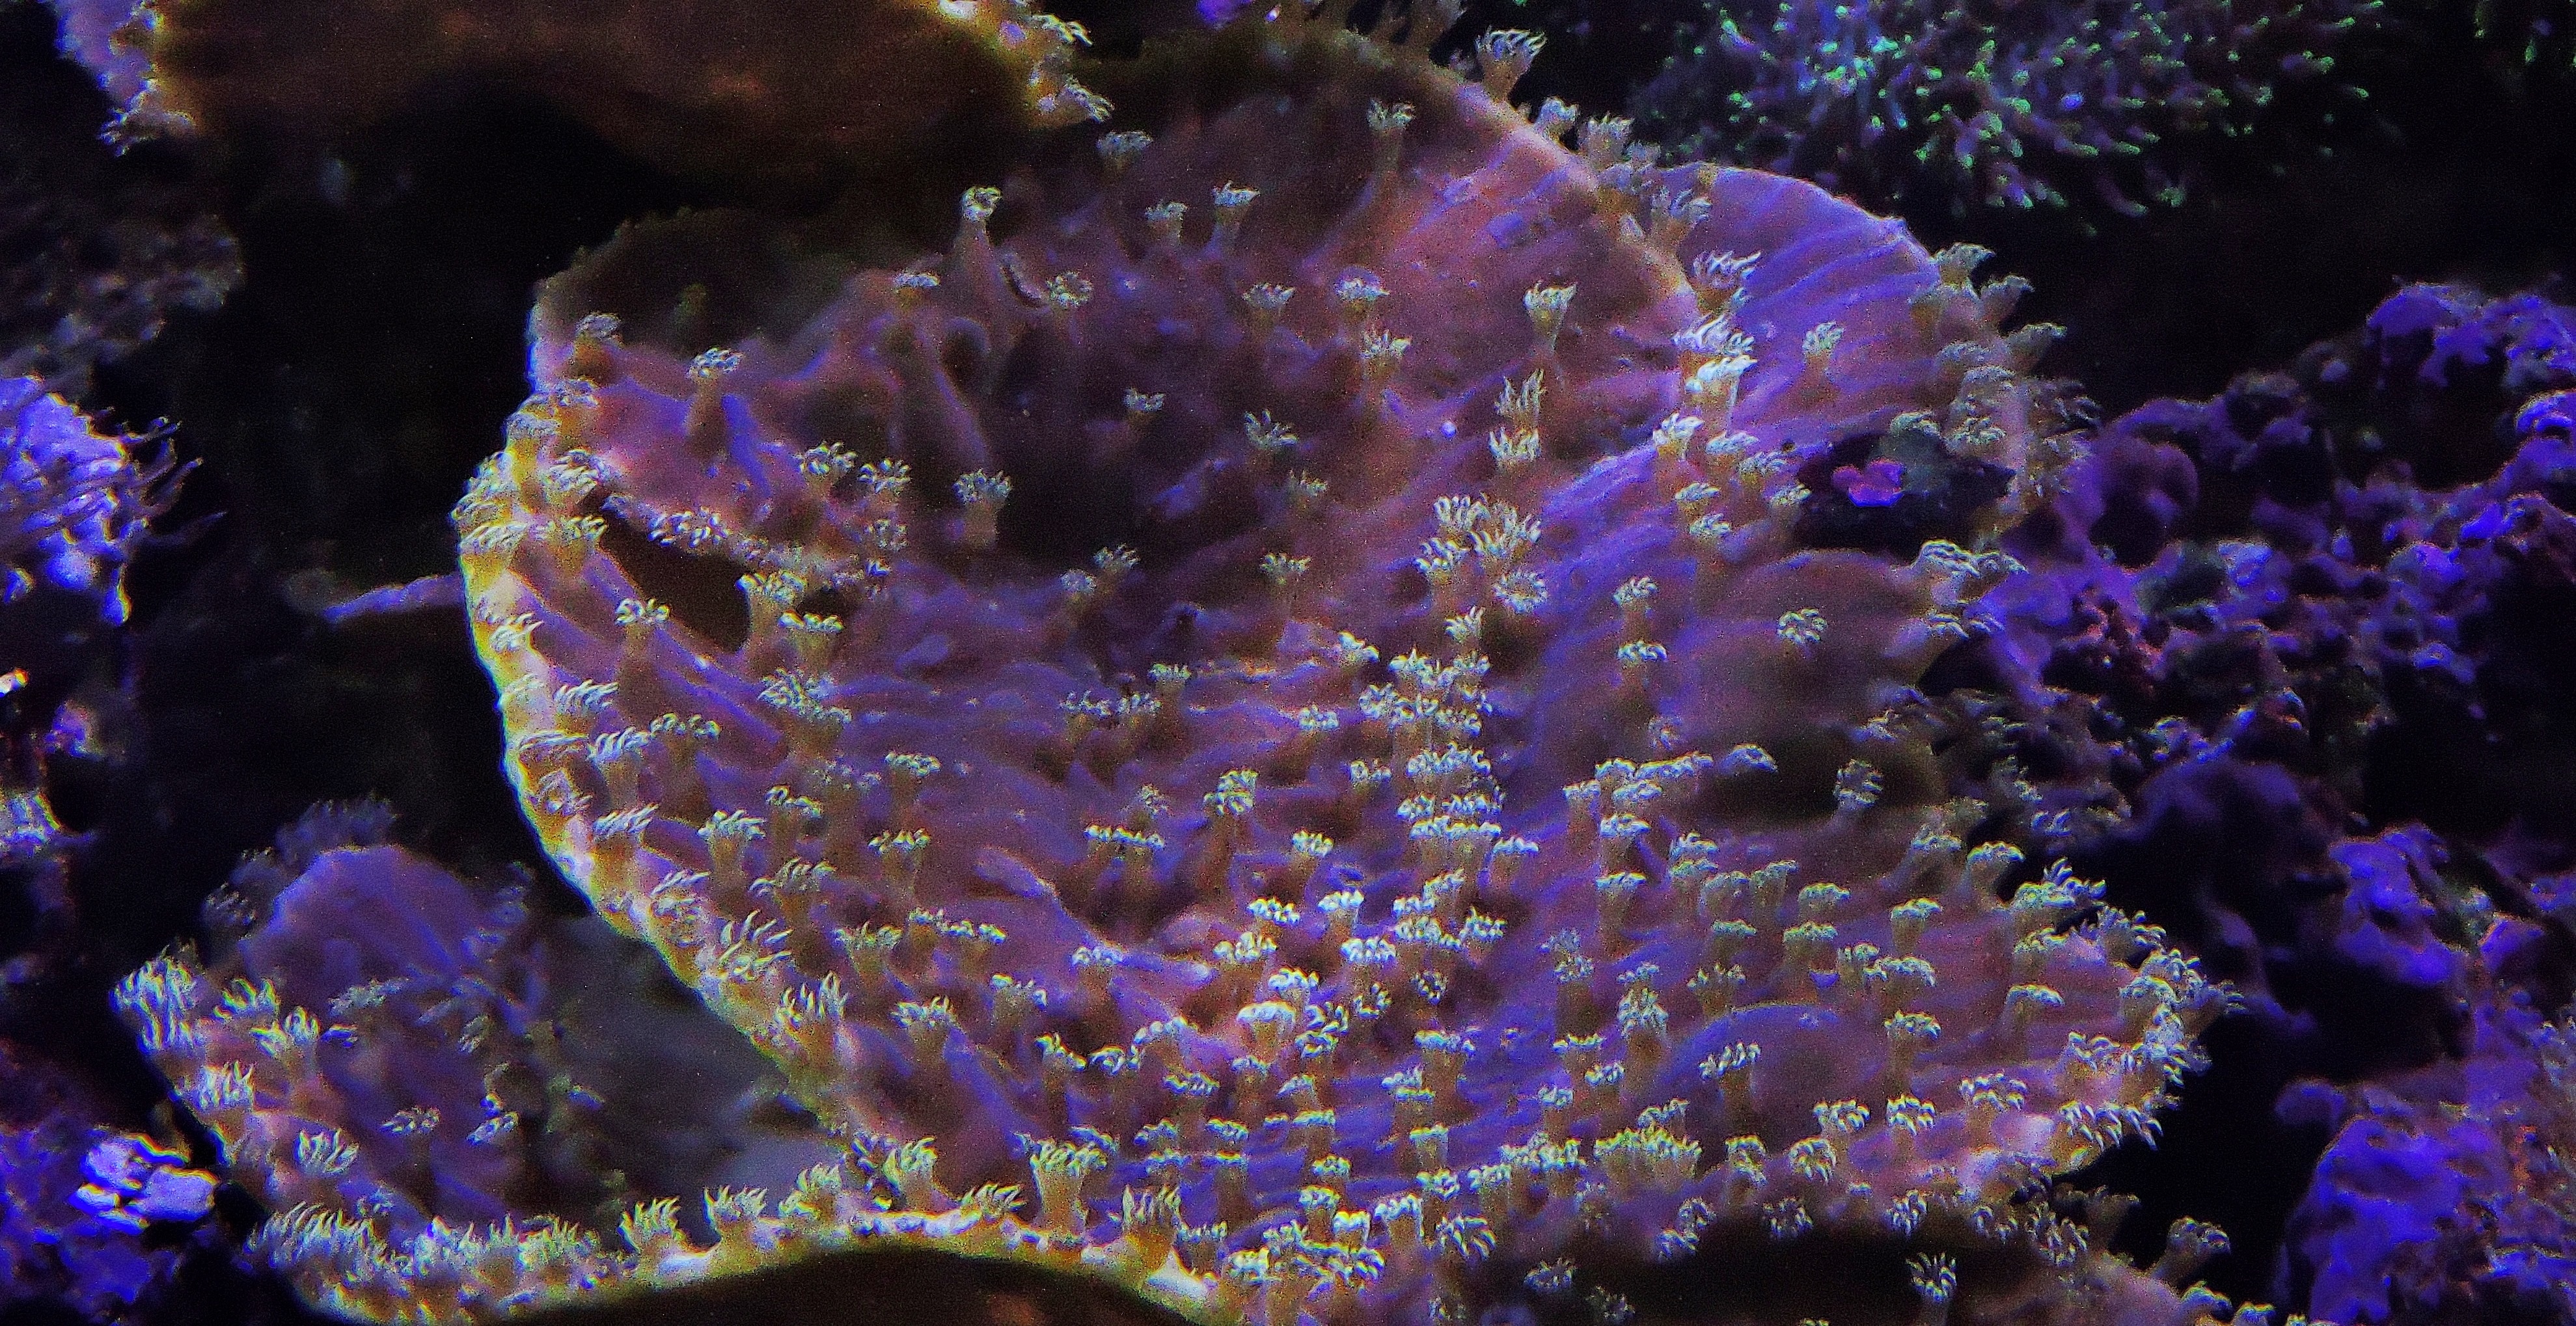
biology, coral, coral reef, invertebrate, reef, organism, sea anemone, marine biology, coral reef fish, marine invertebrates, aquarium lighting